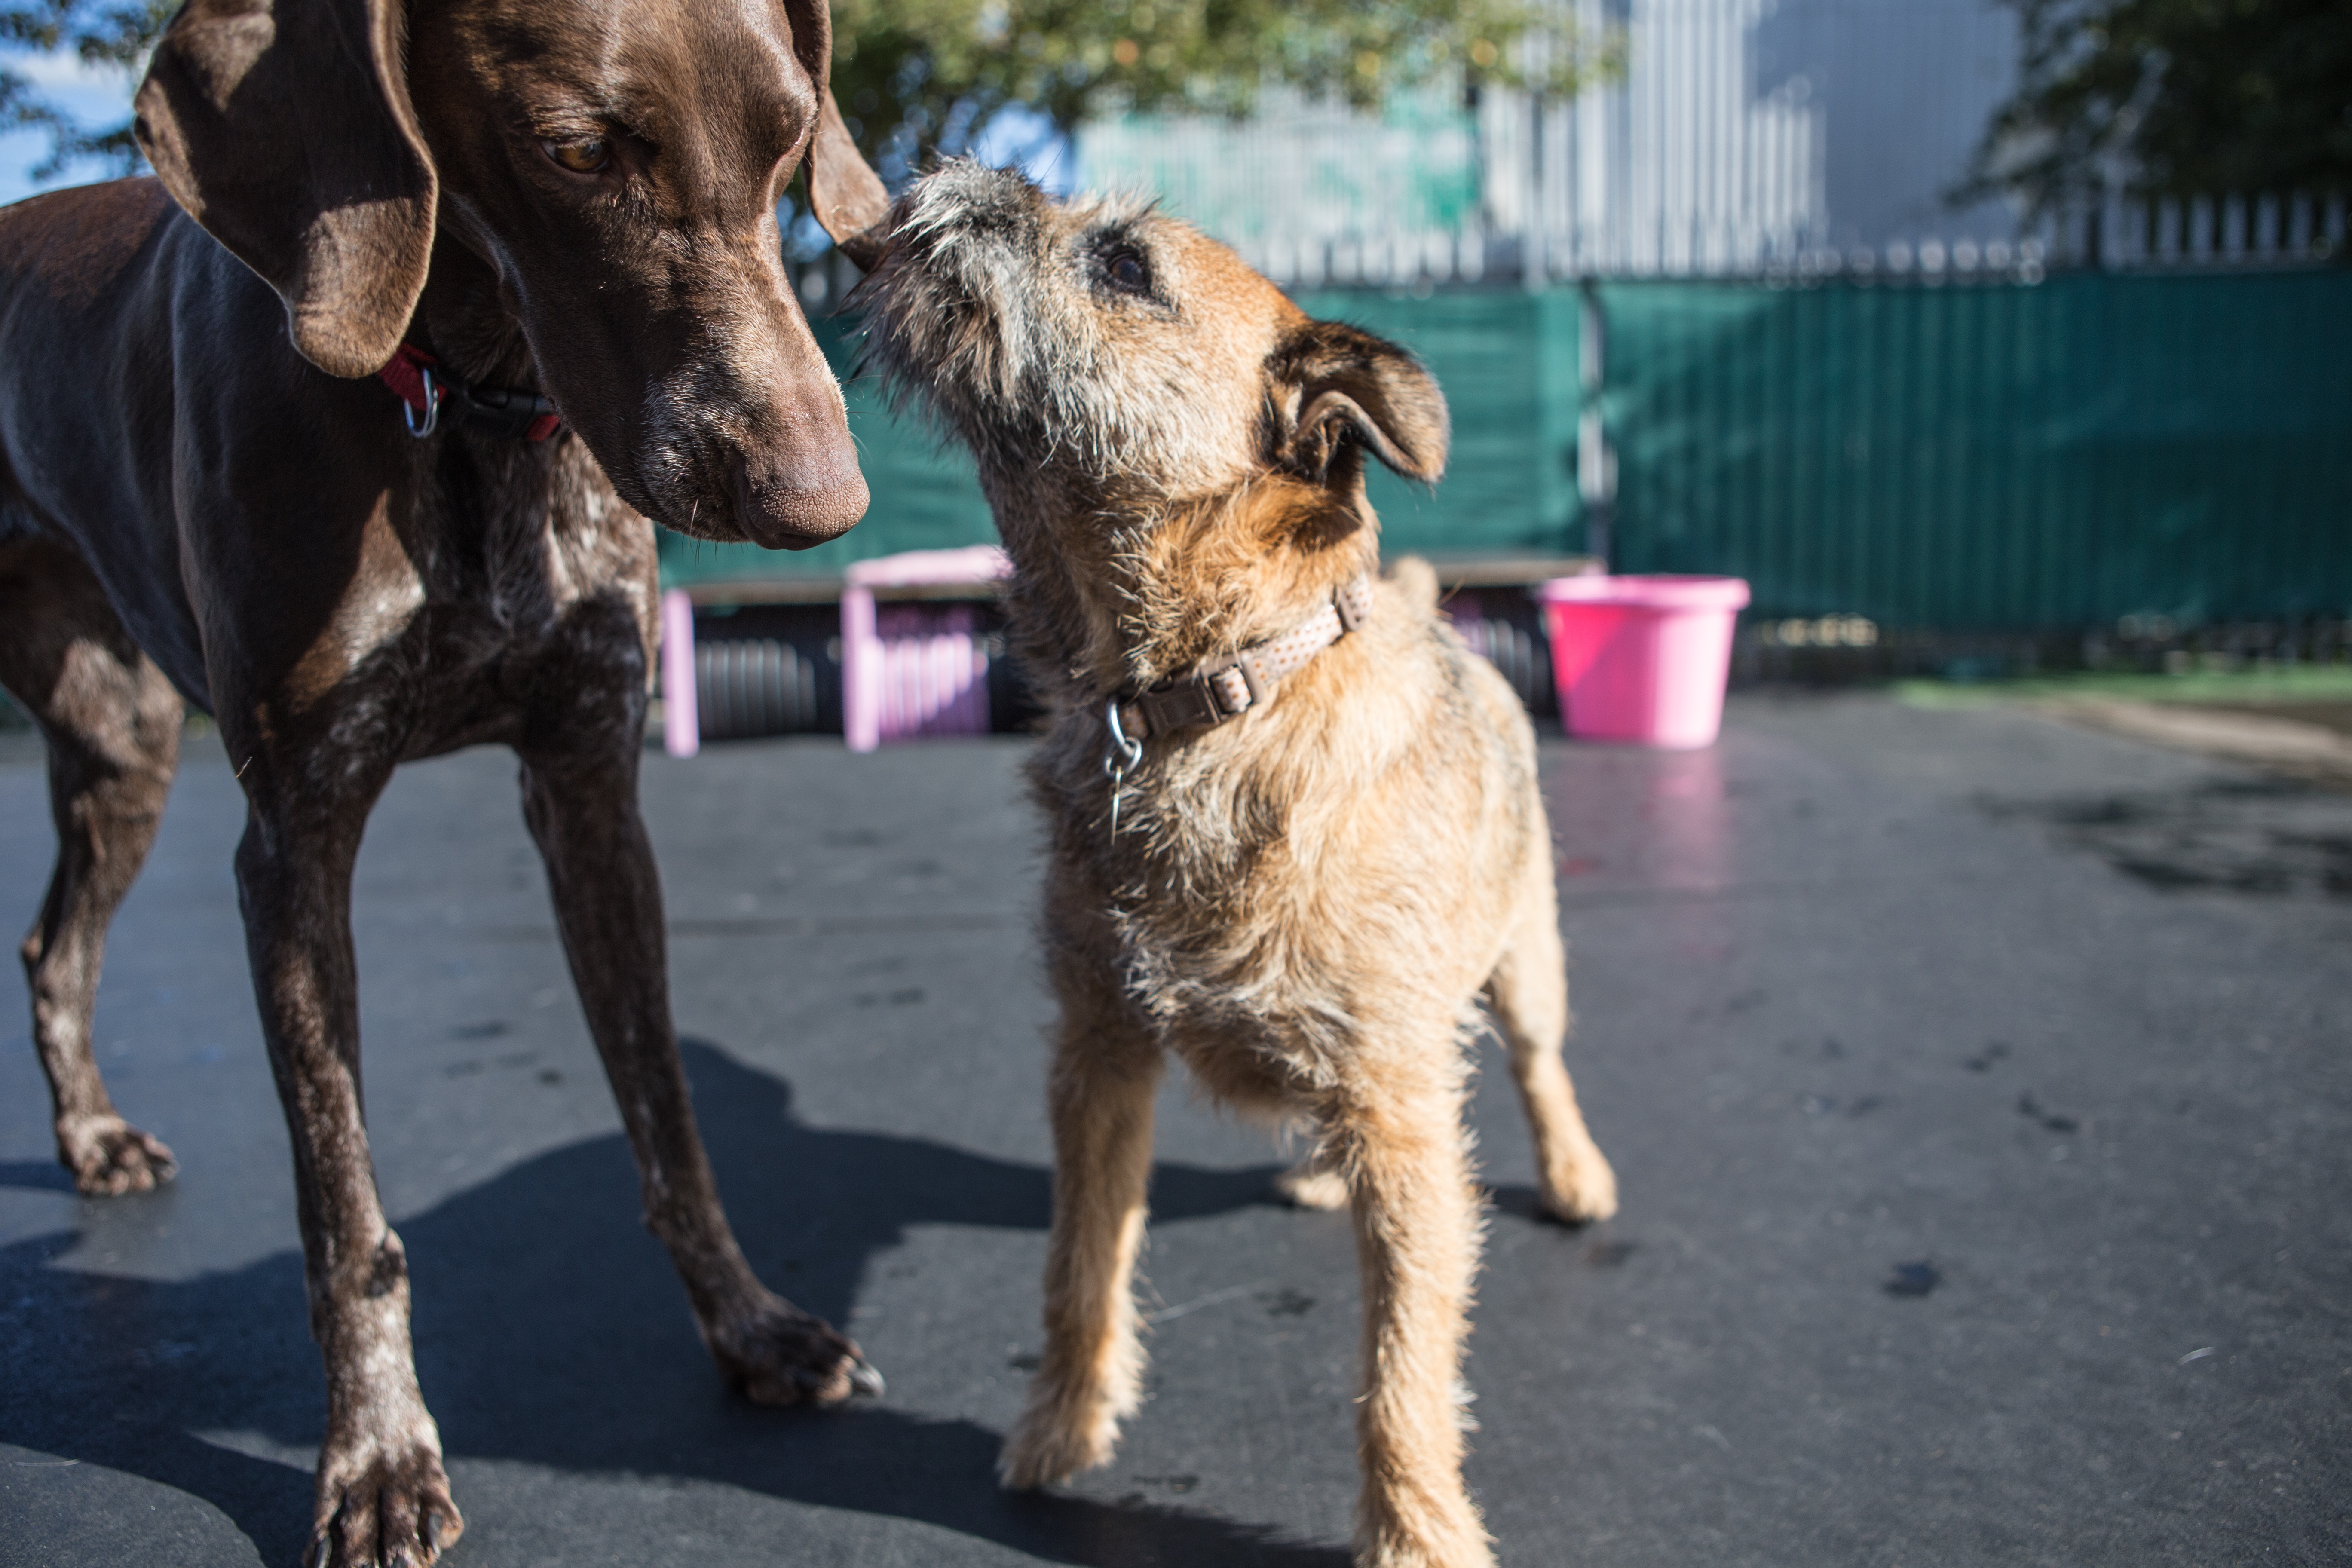
dog, animal, cute, love, pet, mammal, care, smiling, friend, hound, playful, fun, happy, happiness, vertebrate, day, border, joyful, enjoy, terrier, doggy, street dog, dog like mammal, dog crossbreeds, dog day care, english pointer dog